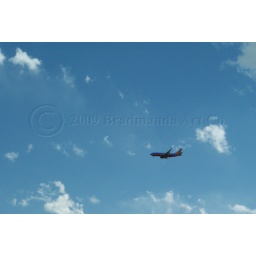
a southwest airlines plane flies through the blue sky over denver